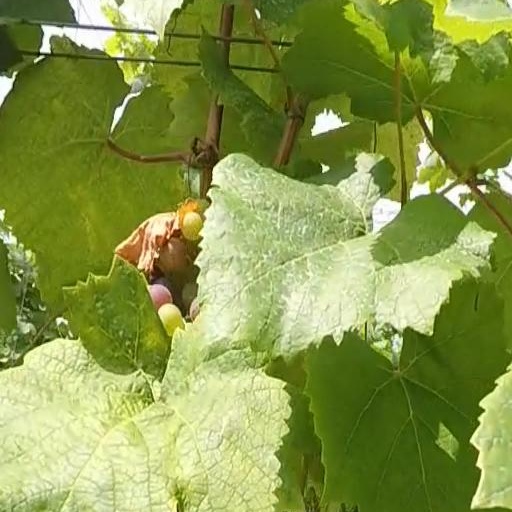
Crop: grape